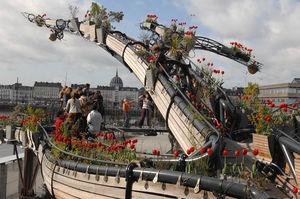
Branche prototype de l'Arbre aux Hérons Les Machines de l'île DR (c)Nautilus/Jean-Dominique Billaud
Les Machines de l’île sont un espace d'exposition et d'animation situé à Nantes, en France. Créé par François Delarozière et Pierre Orefice, il se trouve sur l'Île de Nantes, dans le parc des Chantiers, à l'emplacement d'anciens chantiers navals désaffectés.